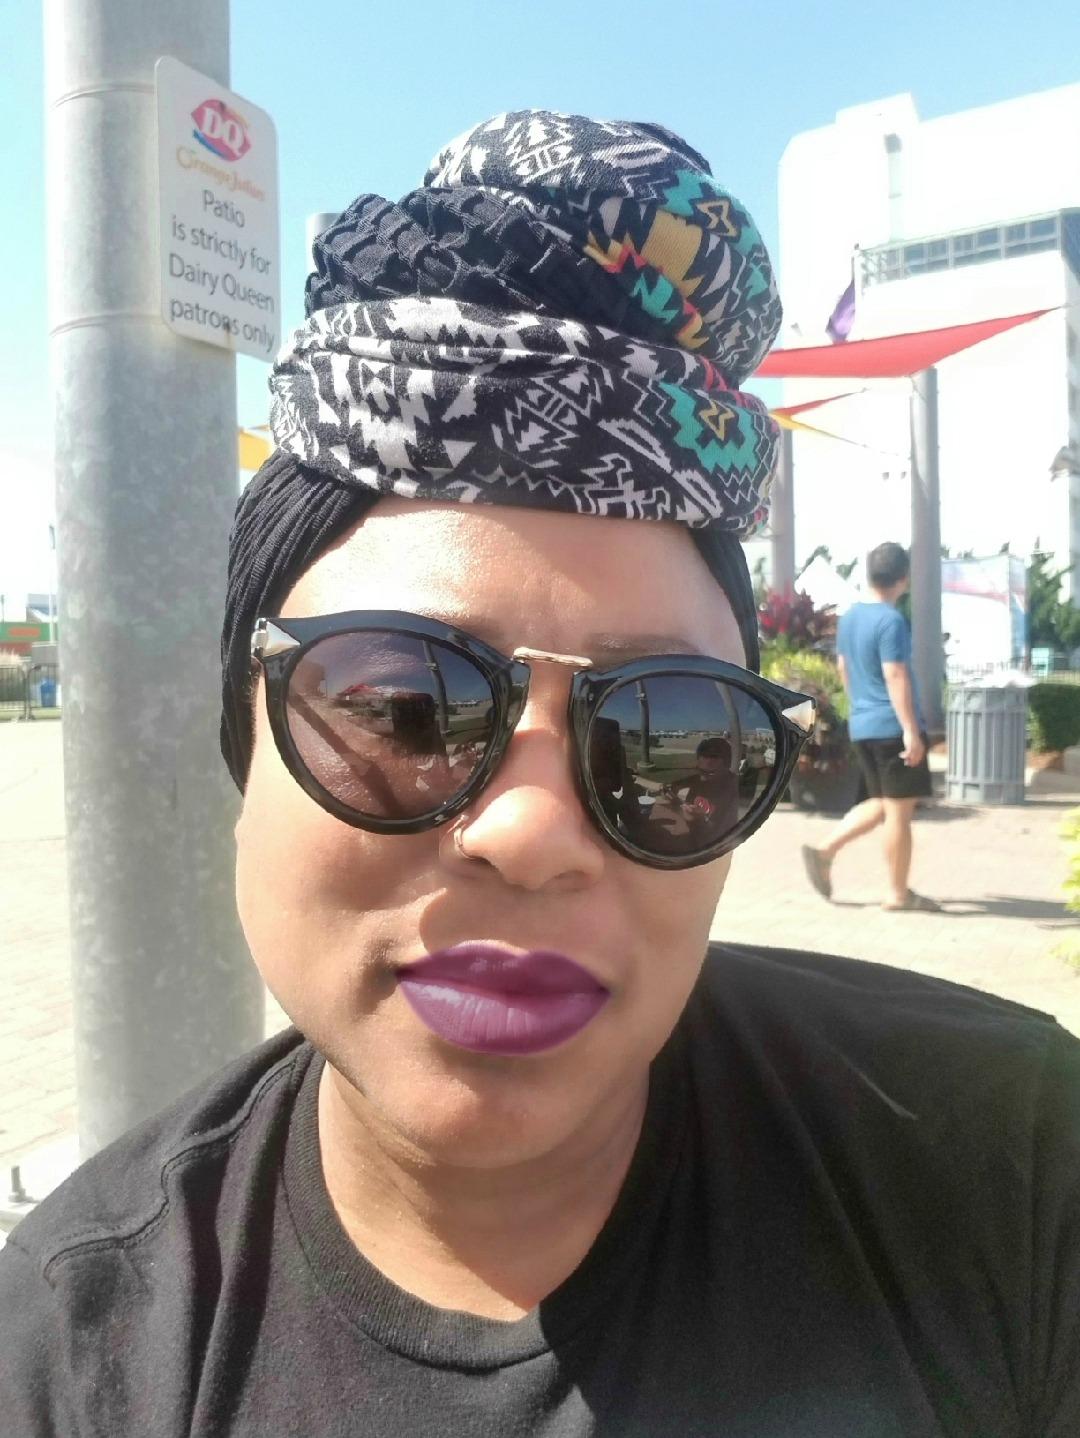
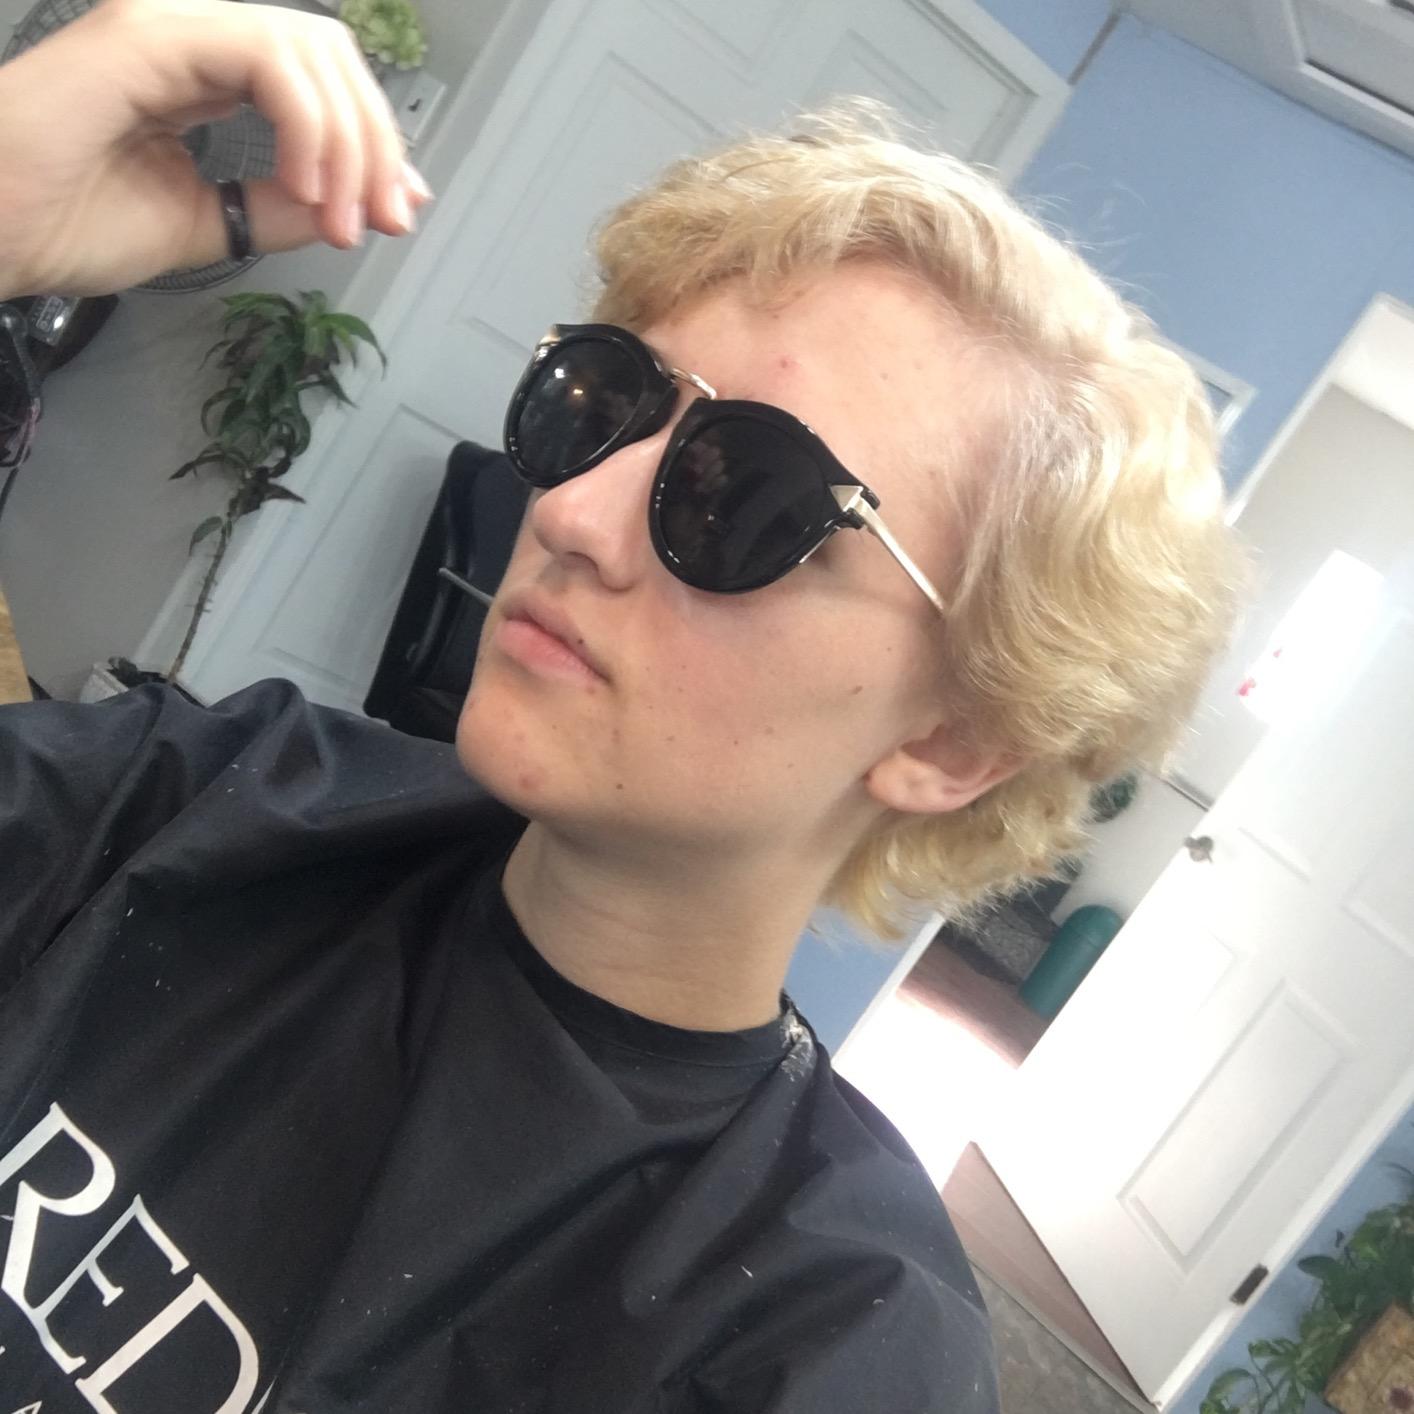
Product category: accessories_sunglasses
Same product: yes